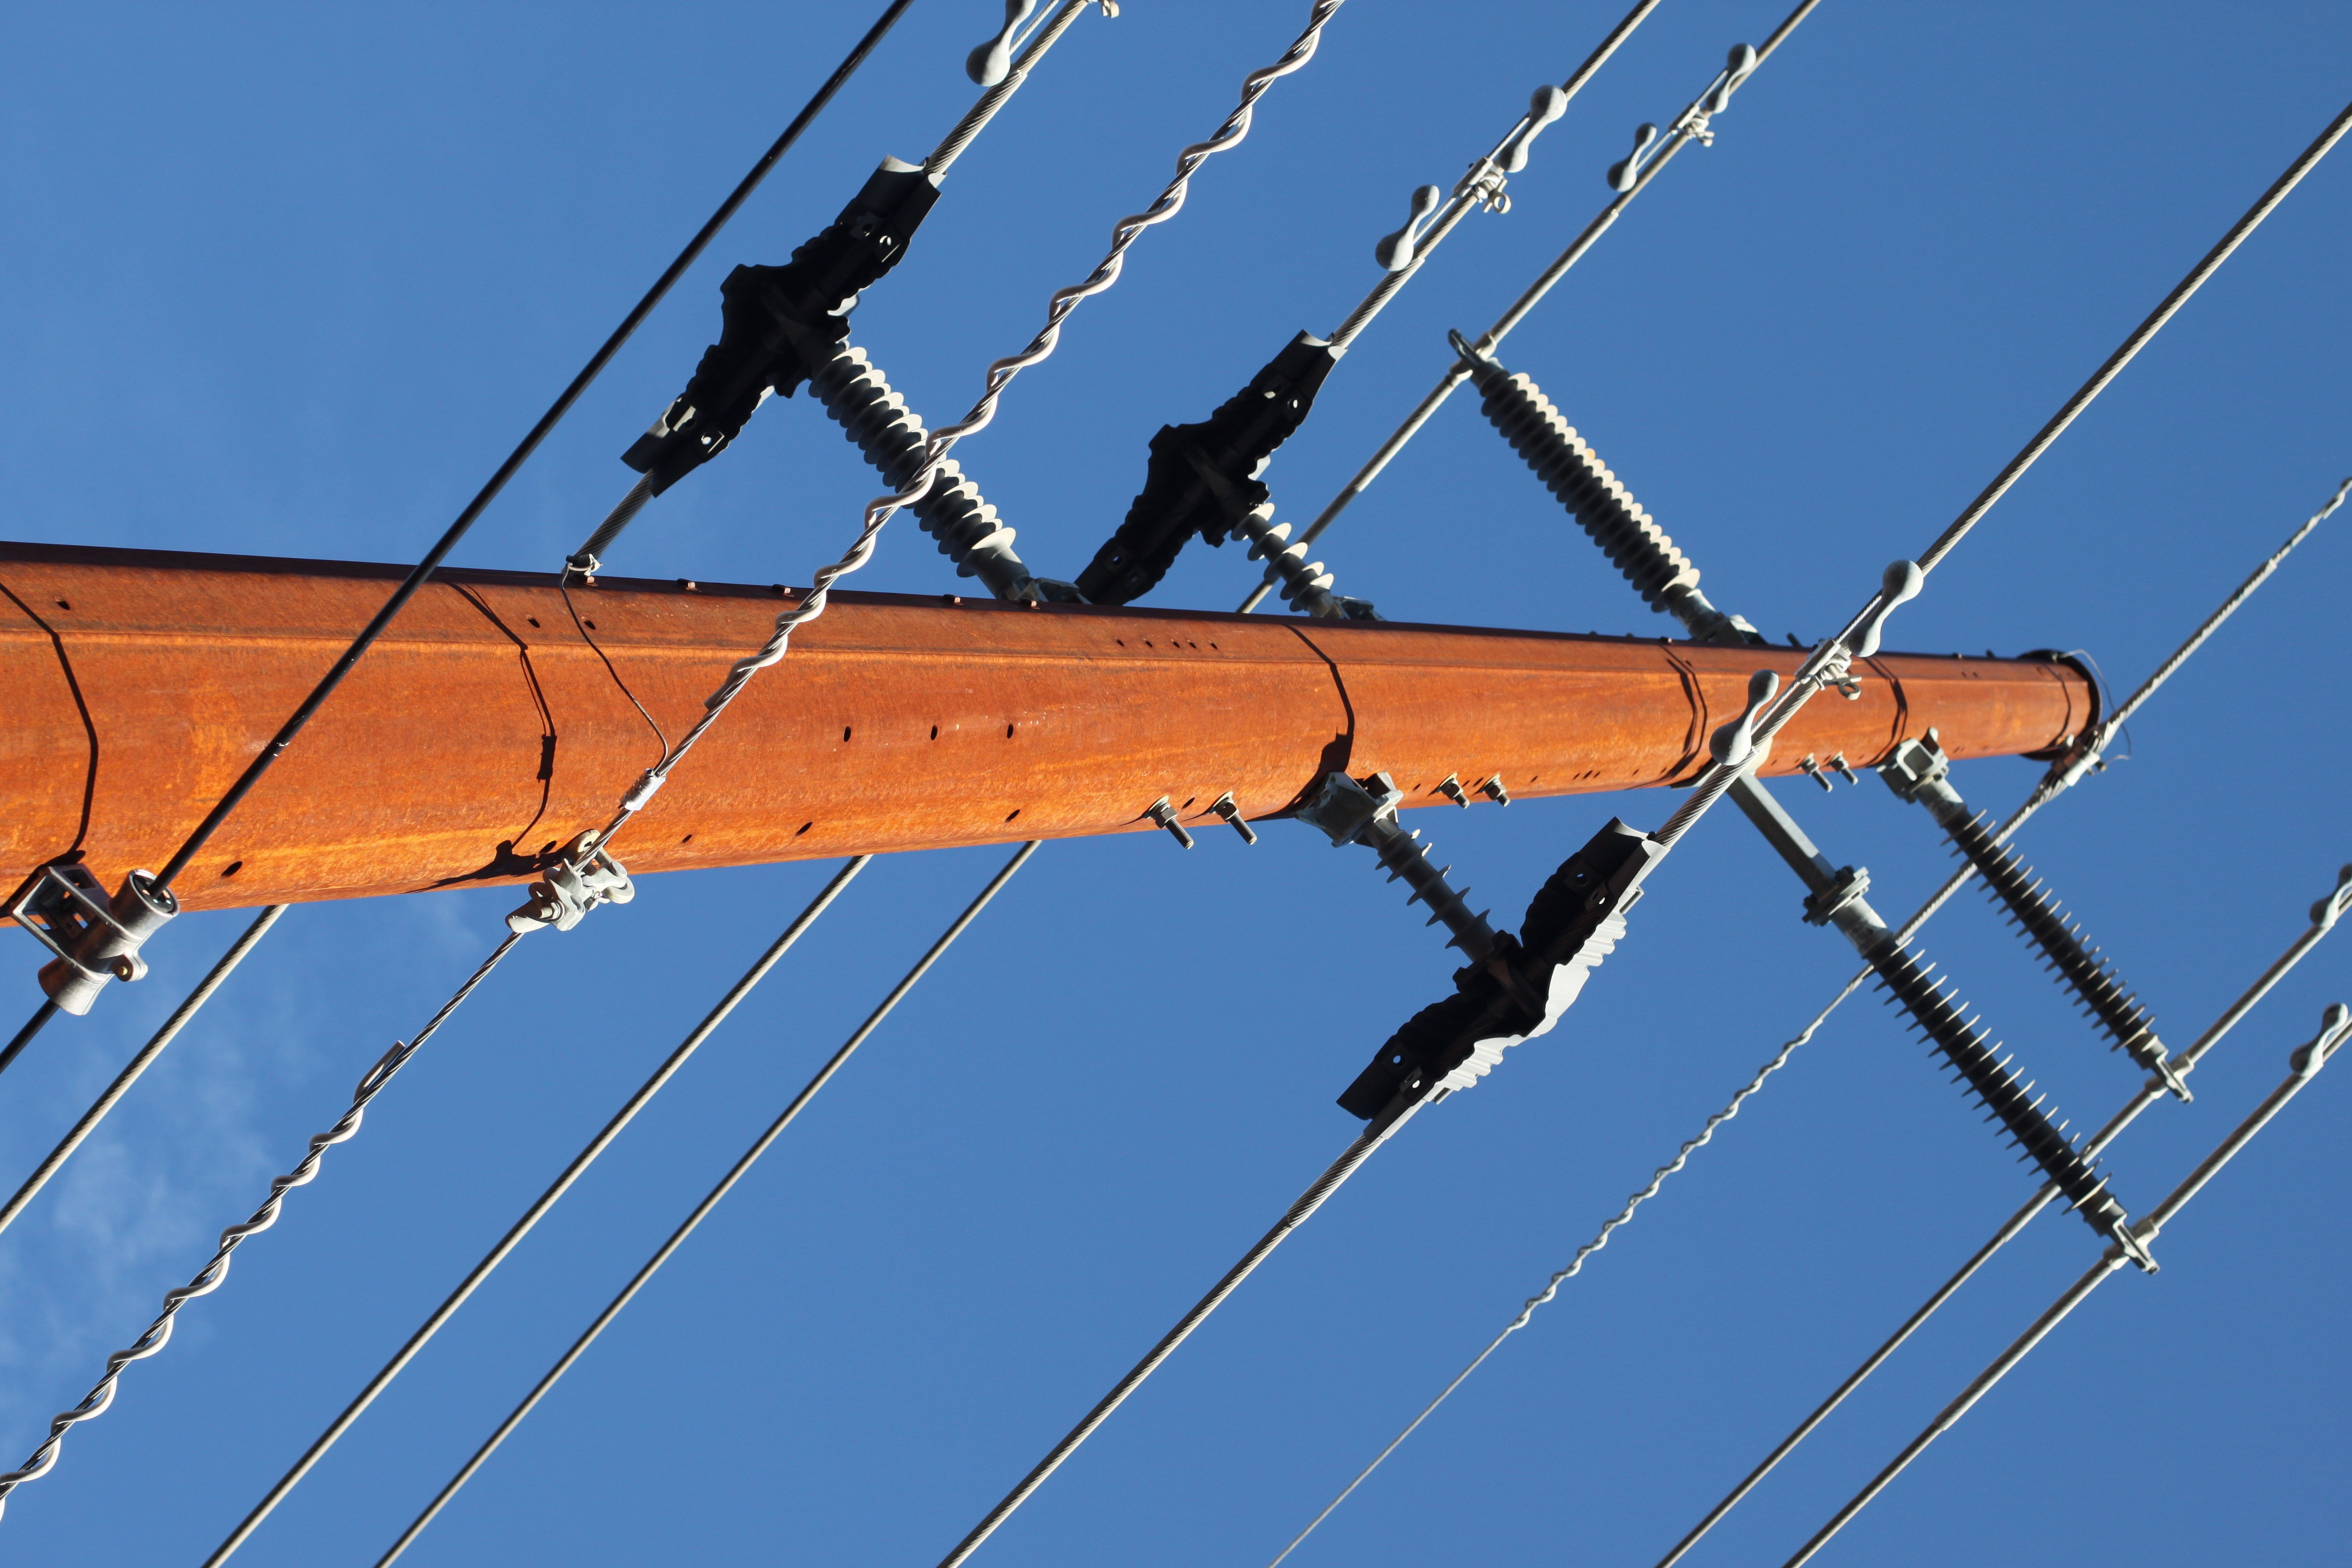
fence, sky, technology, wind, antenna, line, vehicle, mast, blue, electricity, energy, television antenna, outdoor structure, wire fencing, electrical supply, electronics accessory, overhead power line